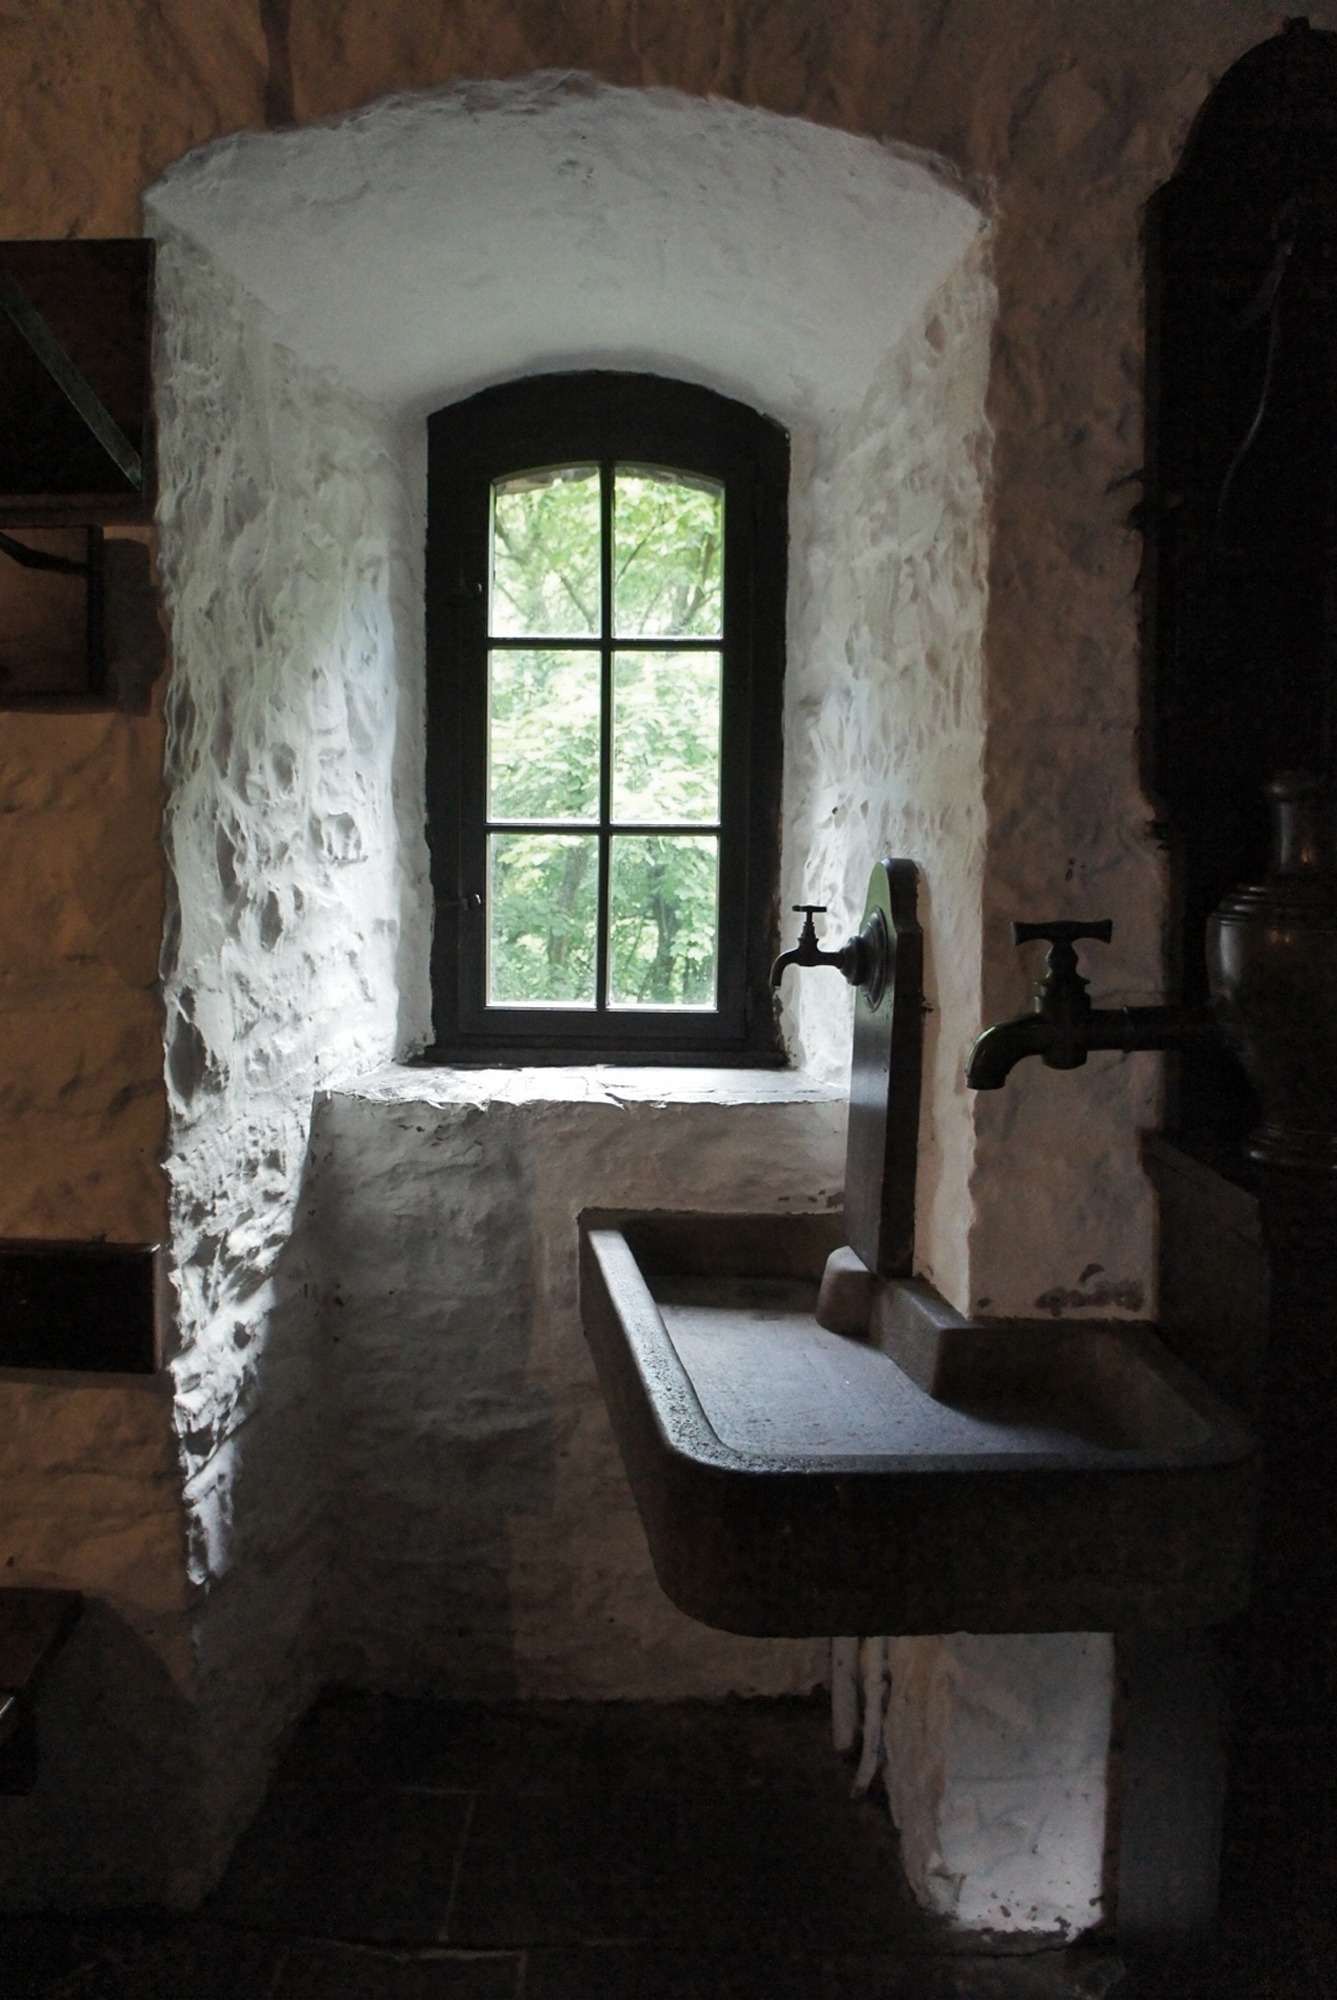
mansion, house, window, old, home, wall, arch, column, cottage, castle, room, interior design, faucet, estate, middle ages, masonry, bathroom sink, ancient history, youth hostel